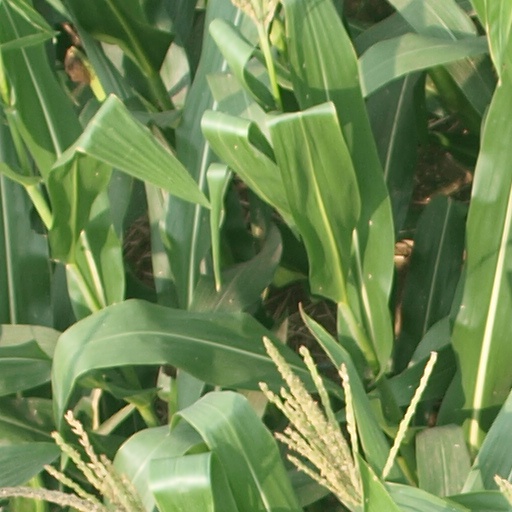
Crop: maize; corn